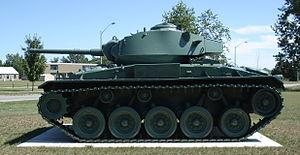
Le char M24 Chaffee est un char léger produit par les États-Unis, utilisé pendant la Seconde Guerre mondiale et dans plusieurs conflits ultérieurs comme la guerre de Corée. Il est désigné Chaffee par les Britanniques en l’honneur du général Adna Romanza Chaffee, qui a contribué au développement des unités blindées dans l'armée américaine.